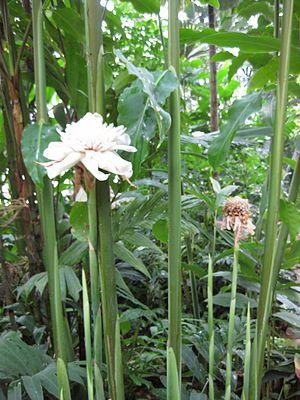
Zingiber est un genre de plantes de la famille des Zingiberaceae qui comprend une centaine d'espèces.